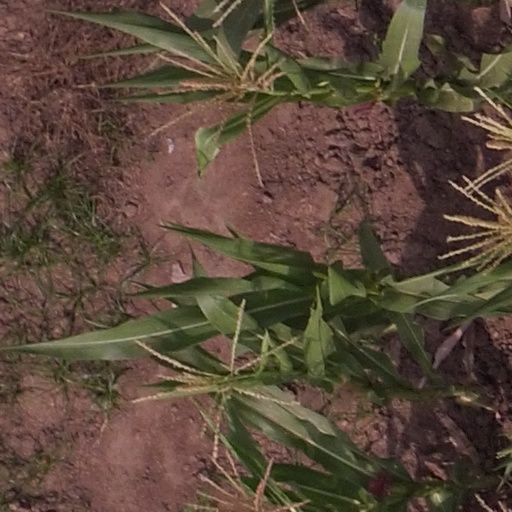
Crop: maize; corn